Lester S. Hill

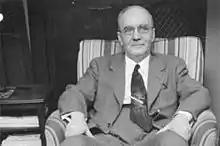
Lester S. Hill on May 16, 1956

Lester S. Hill (1891–1961) was an American mathematician and educator who was interested in applications of mathematics to communications. He received a bachelor's degree (1911) and a master's degree (1913) from Columbia College and a Ph.D. from Yale University (1926). He taught at the University of Montana, Princeton University, the University of Maine, Yale University, and Hunter College. Among his notable contributions was the Hill cipher. He also developed methods for detecting errors in telegraphed code numbers and wrote two books.